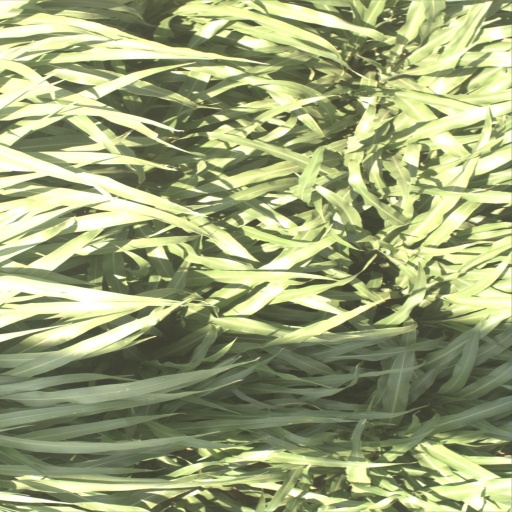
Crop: sorghum